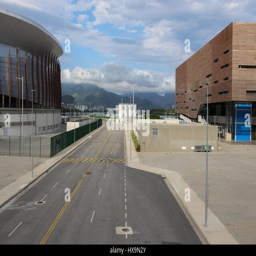
built to host most of the competitions during olympic games has been transformed